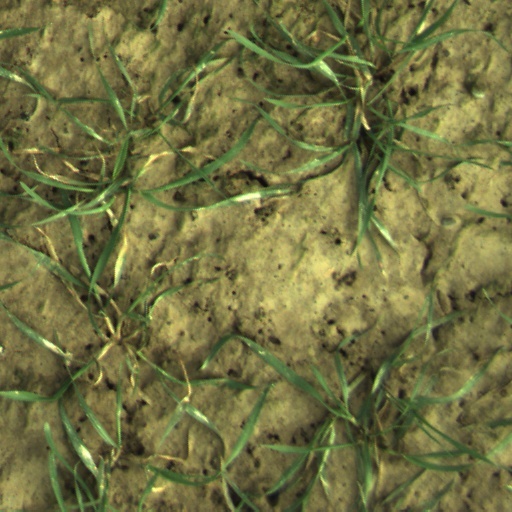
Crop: wheat